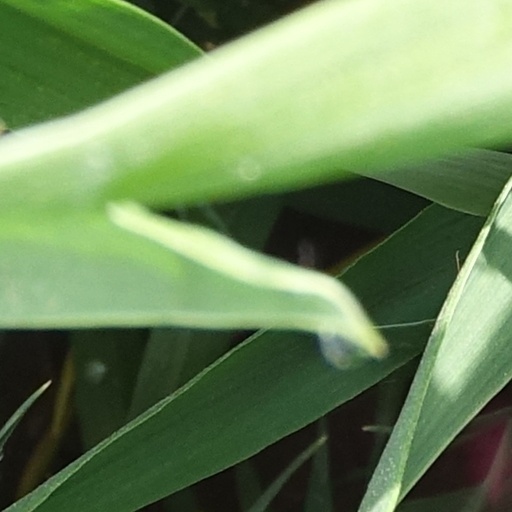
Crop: wheat